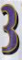
Number: 3